Survivor: Kaôh Rōng

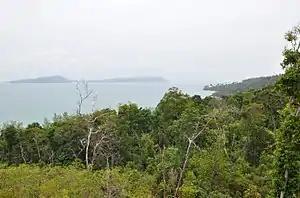
The season filmed in Koh Rong in Cambodia.

"Survivor: Kaôh Rōng" was filmed on the island of Koh Rong in Cambodia between March 30 and May 7, 2015. The season originally aired on CBS between February 17 and May 18, 2016. Although it was filmed before "", it aired after, marking the first time the show aired its seasons out of filming order. As it was filmed first, it became the first CBS reality show to film in Cambodia. Three medical evacuations from the game occurred during the season's filming, the most to ever occur during a single season. Host Jeff Probst named the first of the three evacuations, which occurred during a challenge, the most frightening moment in the show's history. A previous season of "Koh-Lanta", a French variant of "Survivor", which filmed there saw a contestant die during its first challenge, resulting in the cancellation of its thirteenth season.